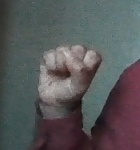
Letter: saad